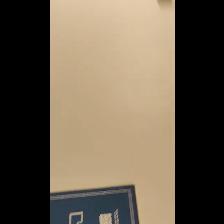
Label: NonHuman